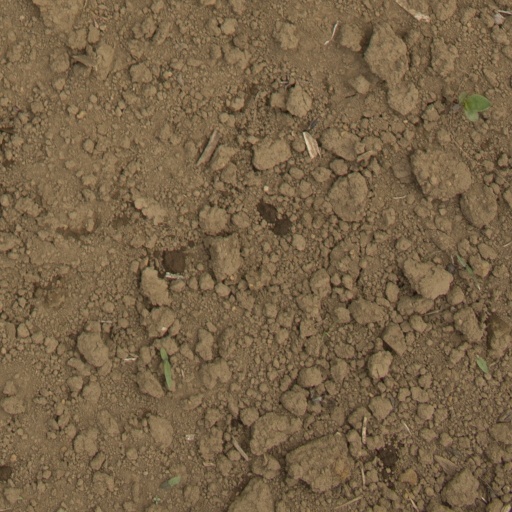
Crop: Jerusalem artichoke